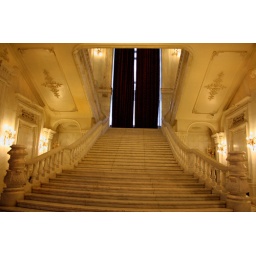
The famous curtains inside Casa Poporului (People's House in Bucharest, the second largest building in the world)